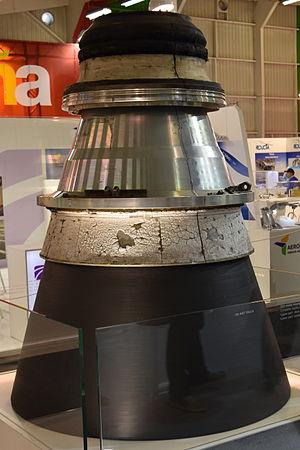
Tuyère de l'étage Z23 du lanceur Vega, Salon du Bourget 2015
Zefiro est une famille de propulseurs à propergol solide développés par Avio et utilisés sur le lanceur léger Vega.
Vega est un lanceur léger de l'Agence spatiale européenne développé sous maîtrise d'œuvre italienne dont le premier vol a lieu le 13 février 2012 depuis le Centre spatial guyanais de Kourou en Guyane.